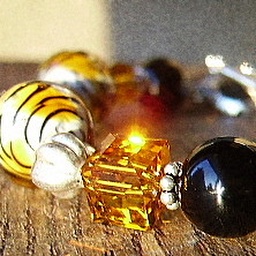
beautiful tiger glass beads created by diane woodall... i have combined these with onyx, bali silver, and swarovski crystal...